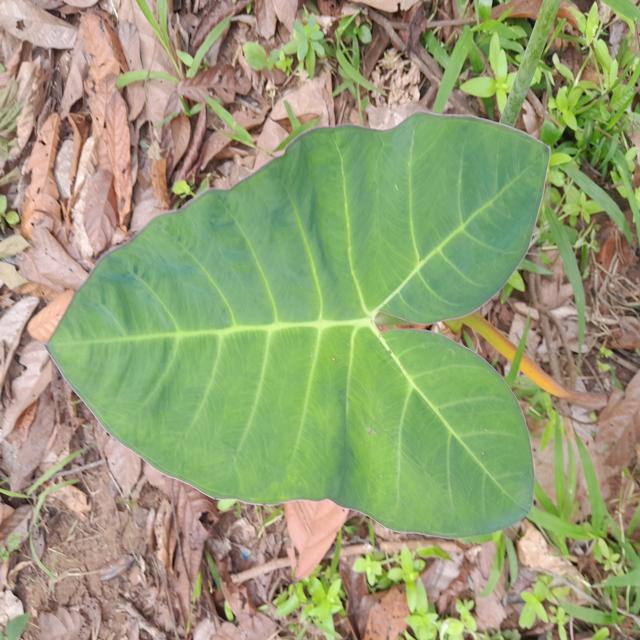
Label: Healthy